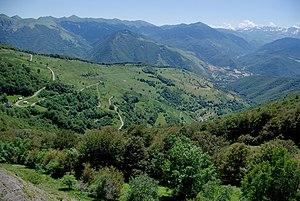
Vue depuis le col d'Aspin sur la descente vers Arreau, Hautes-Pyrénées, France.
Le col d'Aspin est un col de montagne routier des Pyrénées, situé à 1 493 m dans le département français des Hautes-Pyrénées, en Occitanie. Il est emprunté par la route des cols.
La liste des sites classés des Hautes-Pyrénées présente les sites naturels classés du département des Hautes-Pyrénées.